Great Industrial Exposition of Berlin

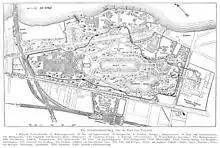
Fairground map (showing a length of about 2 km with the river Spree at the top)

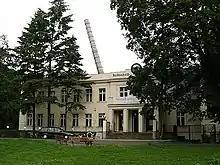
The expo telescope tube rising above the observatory in the modern day

The construction work started in 1894 with the intention to create a show room for the German industry - Germany was at the height of technological advancements and Berlin was at the center of science, industry and services. When the area was completed it occupied over 900,000 square meters - larger than any other fair in the world before. The "New Lake" ("Neuer See") in the middle was created as an artificial water basin occupying 10,000 square meters (it was roughly situated where the central area of the Soviet War Memorial (Treptower Park) is now). It required its own electrical tramway route to get around on the large fair ground. The 3,780 exhibition companies had areas in 23 different topic groups. The largest building with 13 groups was the "Haupt-Industrie-Gebäude" (Main Industry Building) at one end of the New Lake while others were run in pavilions along the lake sides. The electrification of the area required a dedicated power plant on the fair ground - the electric illumination of the complete area was a sensation of its own at the time.